Government Intermediate College

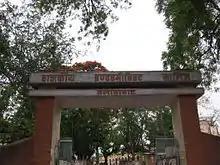
GIC Allahabad(Prayagraj)

Government Intermediate Colleges (GICs) are central government secondary schools in the Indian states of Uttar Pradesh, Uttarakhand and Andhra Pradesh. For instance there are 19 GICs in Andhra Pradesh.